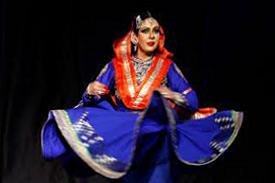
Dance form: kathak